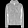
Label: Coat